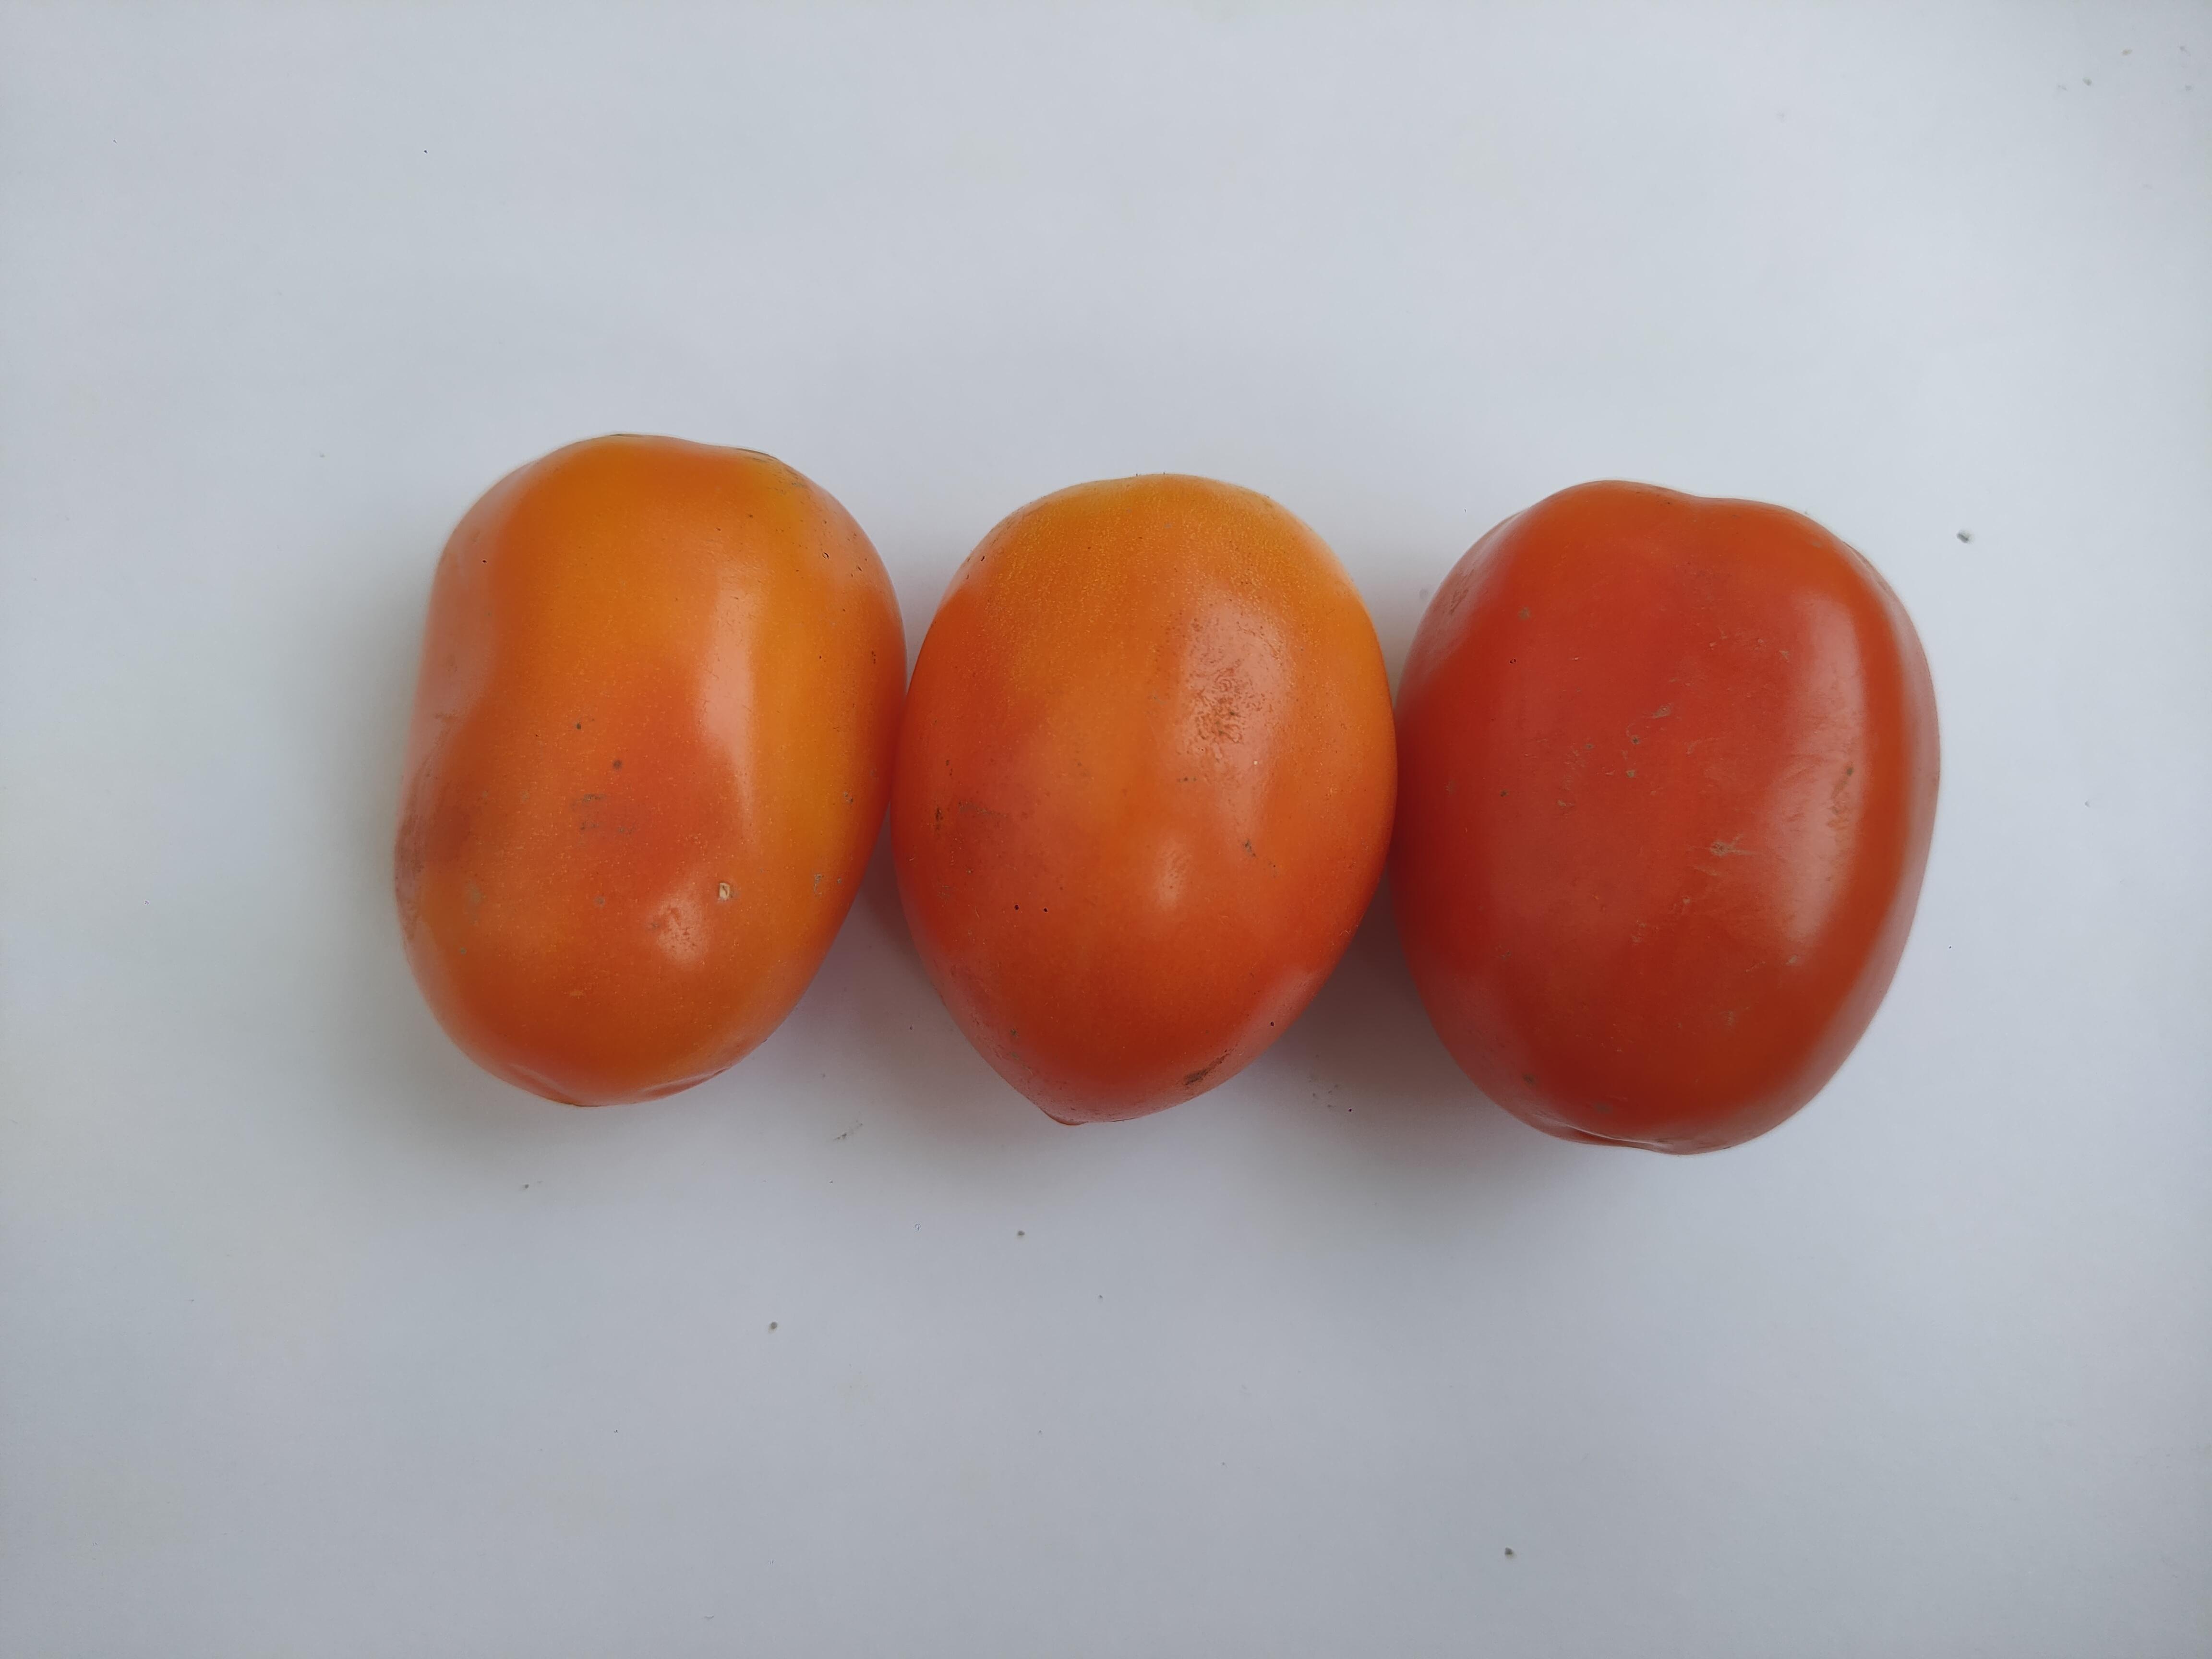
Label: Tomato